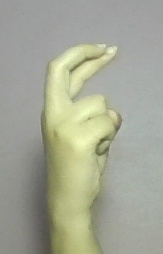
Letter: zay